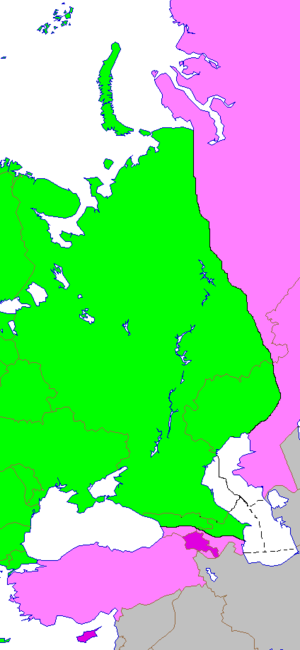
La notion de Russie européenne fait référence aux régions occidentales de Russie qui se trouvent sur le continent européen.